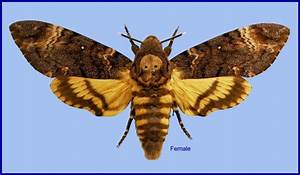
Label: butterfly